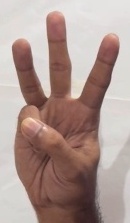
ASL sign: 6